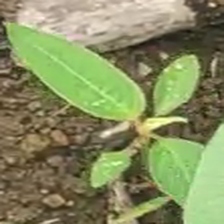
Weed species: Moti_dudhi(Euphorbia_geneculata_L)